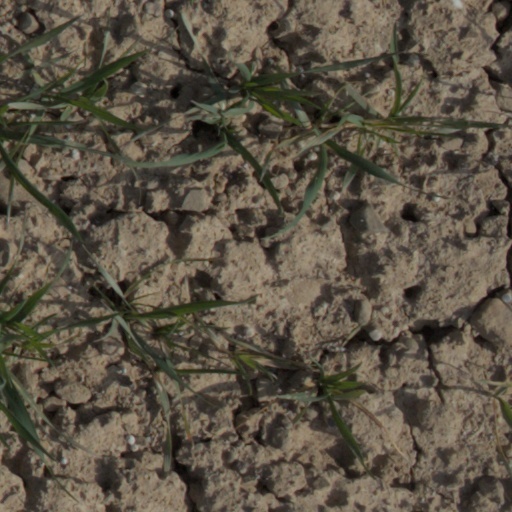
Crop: wheat